Alex Bolt

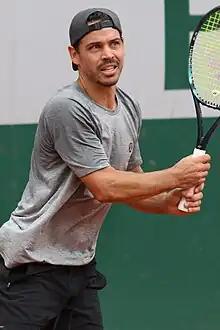
Bolt at the 2023 French Open

Alex Bolt (born 5 January 1993) is an Australian professional tennis player. He plays mainly on the ATP Challenger Tour. His career-high rankings by the ATP are world No. 125 in singles and world No. 81 in doubles. Highlights of his career include quarterfinal appearances at the 2014 Australian Open men's doubles and at the 2017 Australian Open with Andrew Whittington and Bradley Mousley respectively.